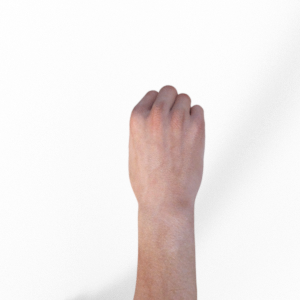
Label: rock